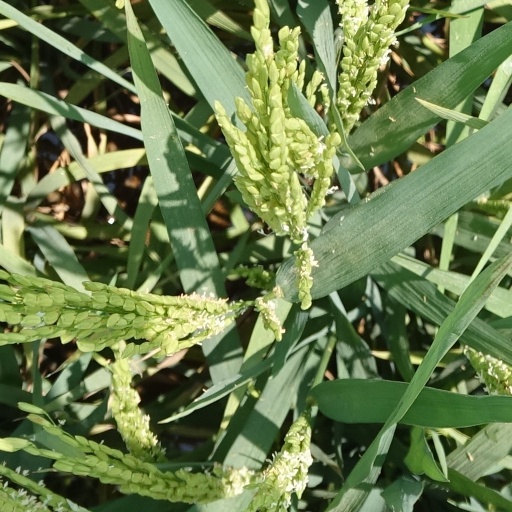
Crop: rice